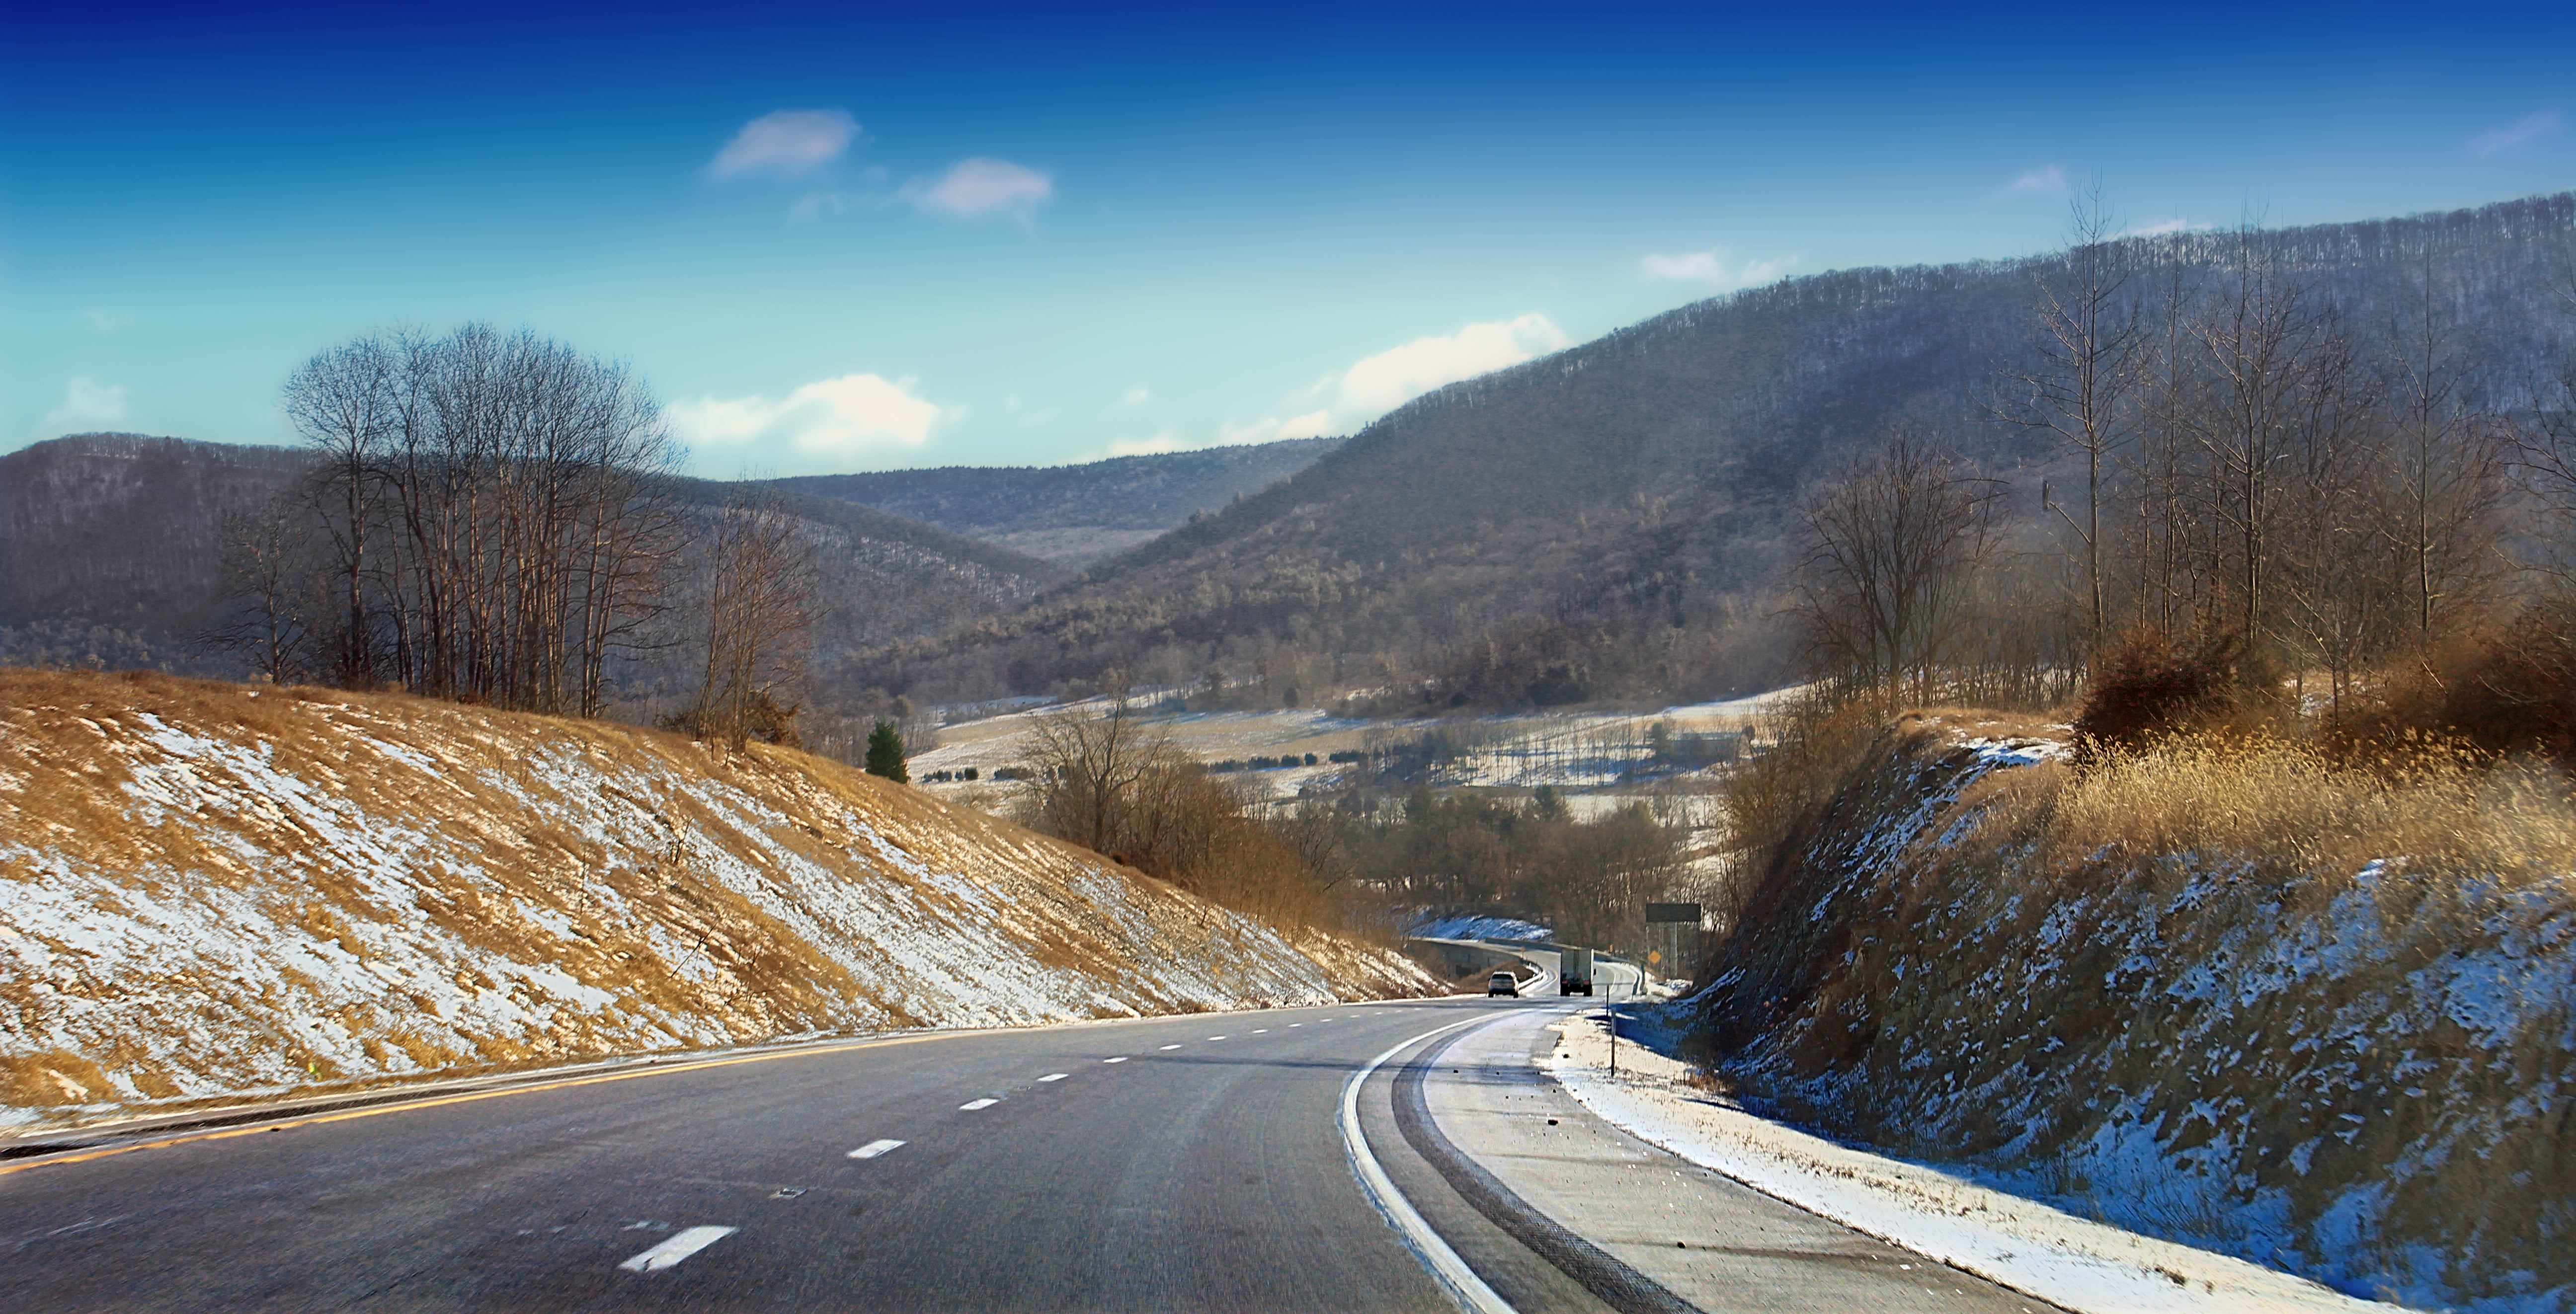
landscape, mountain, snow, winter, road, morning, hill, highway, driving, valley, mountain range, weather, season, road trip, hills, cc0, publicdomain, mountains, alps, infrastructure, clintoncounty, appalachianmountains, pennsylvania, centrecounty, interstate80, i80, nittanyvalley, mountain pass, mountainous landforms